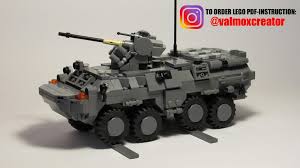
Label: BTR